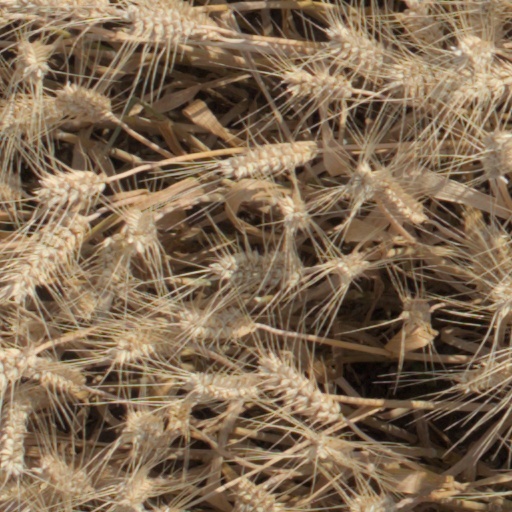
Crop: wheat